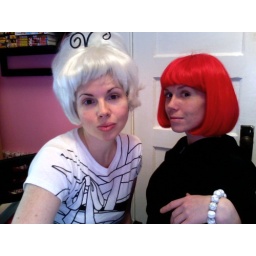
I had to find my paper cutter in the basement and we found my box of wigs.